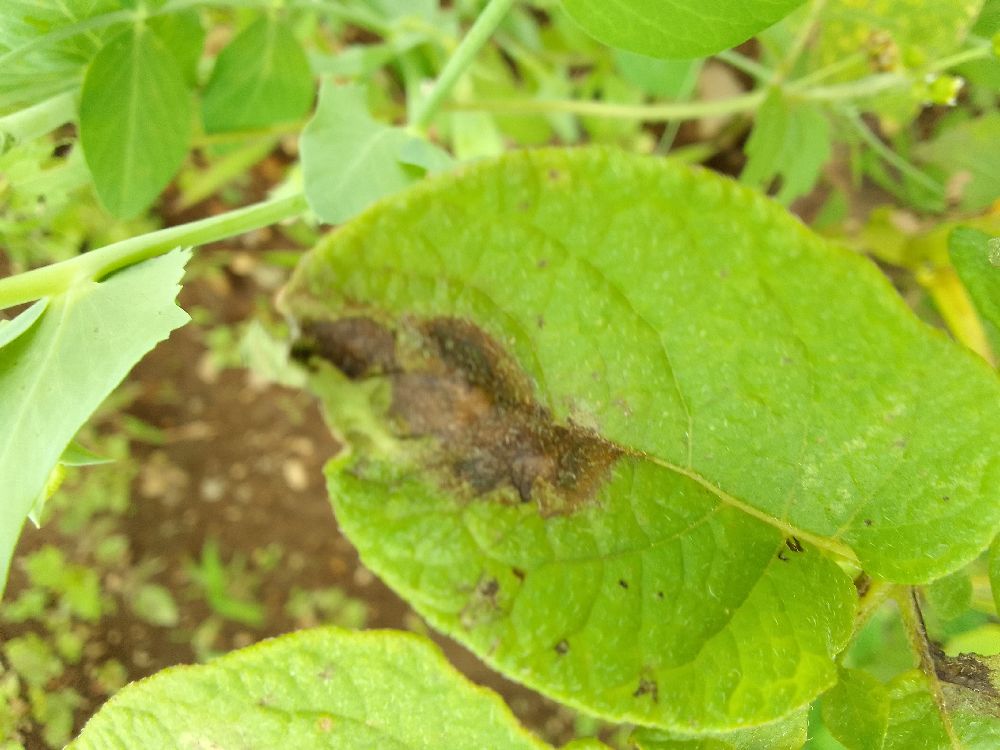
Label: Late blight